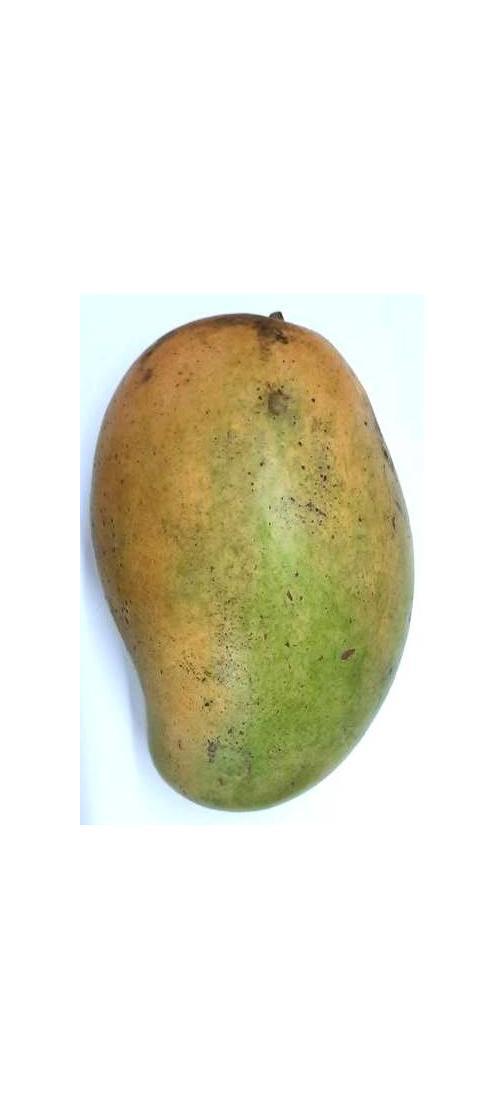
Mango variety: Rupali